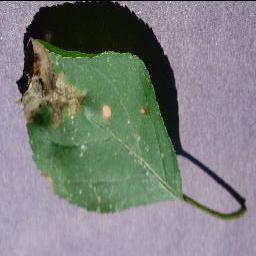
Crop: apple
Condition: black_rot